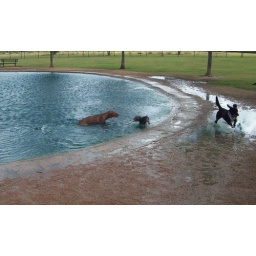
water dogs having fun in the pond